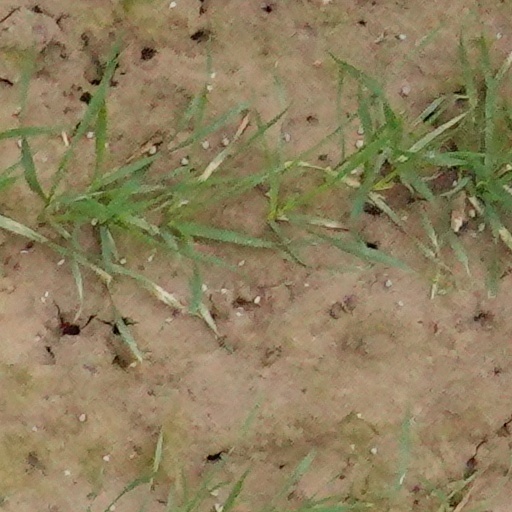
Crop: wheat